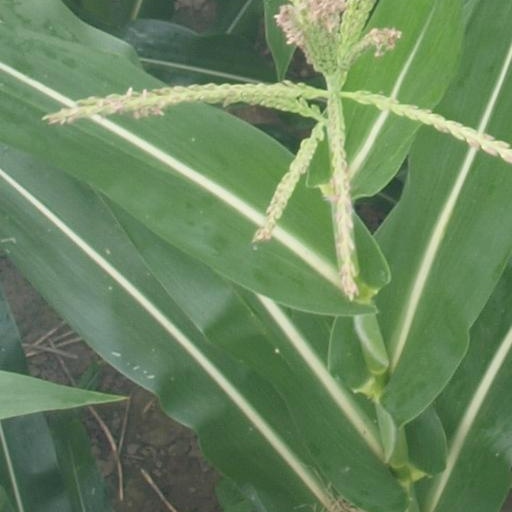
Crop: maize; corn